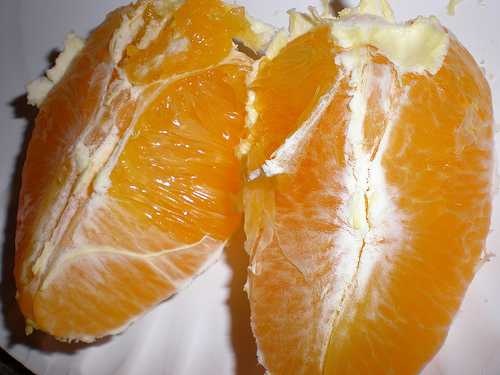
Label: Orange